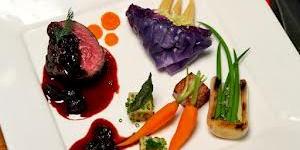
faisan a los puerros confitados